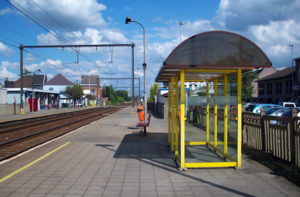
La gare de Buggenhout est une gare ferroviaire belge de la ligne 53, de Schellebelle à Louvain, située sur le territoire de la commune de Buggenhout, dans la province de Flandre-Orientale en région flamande.